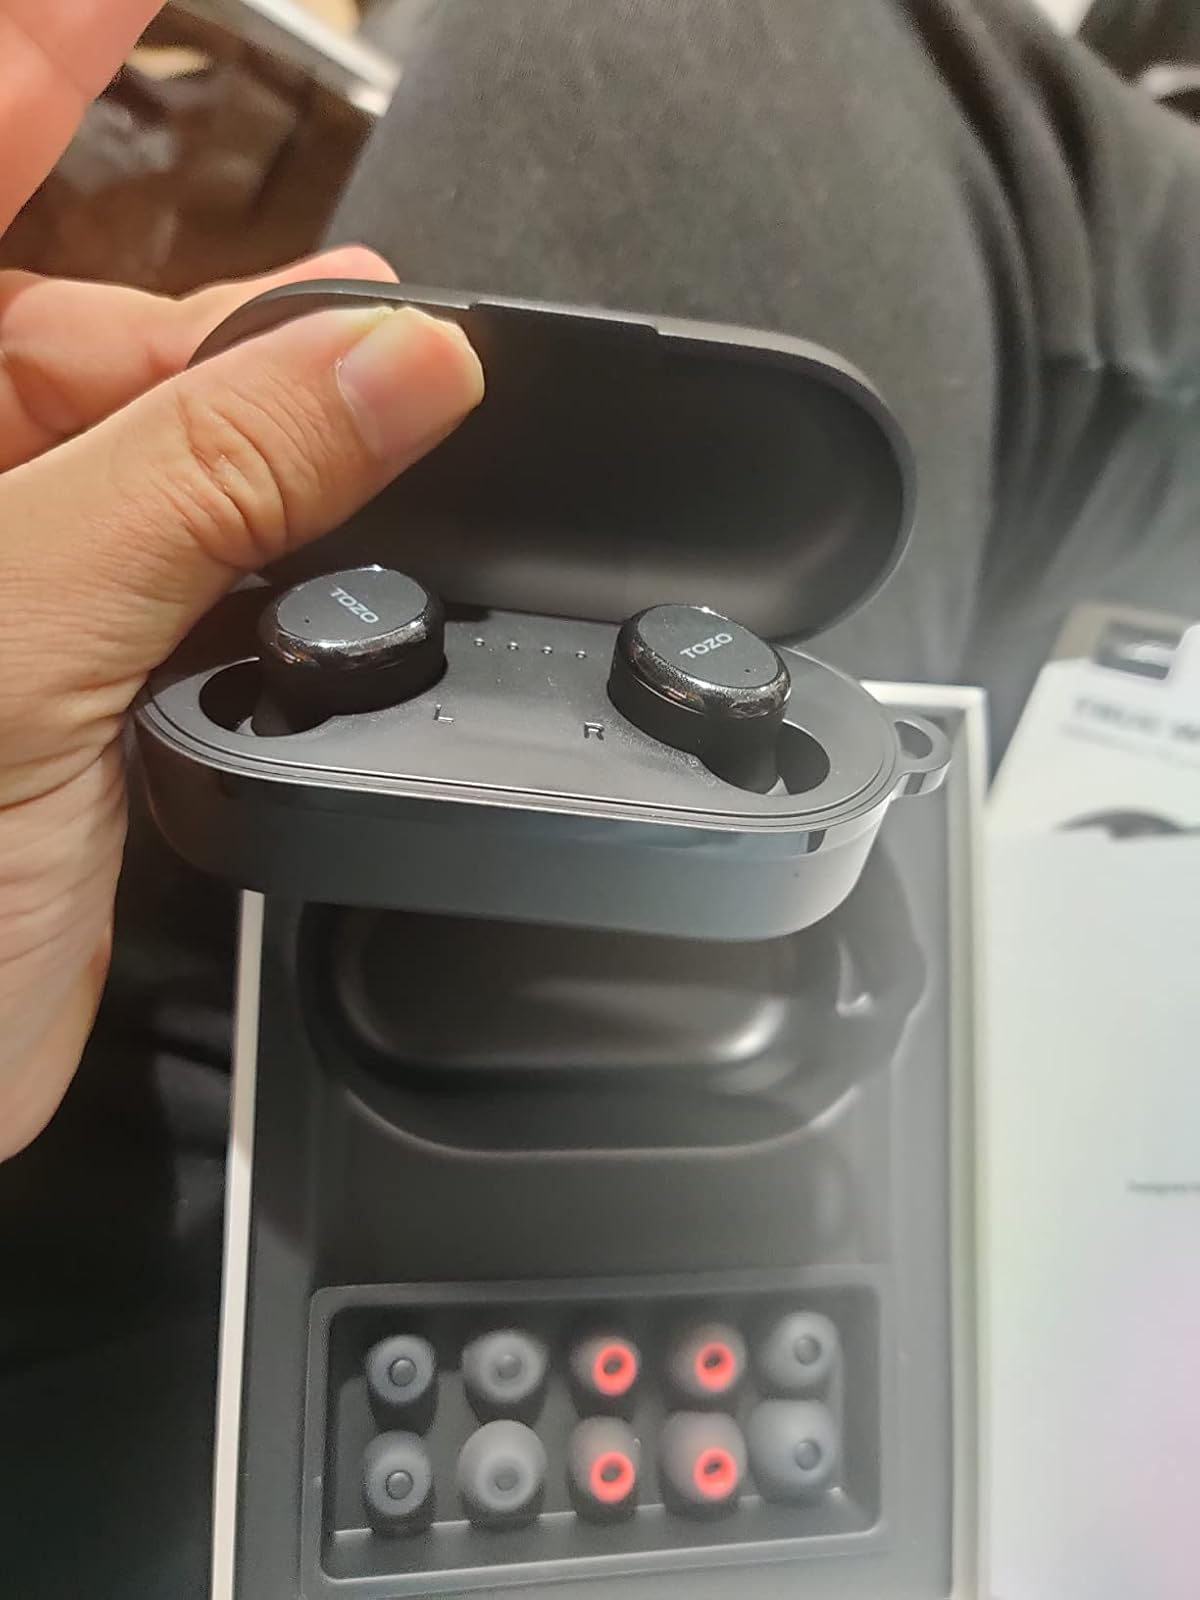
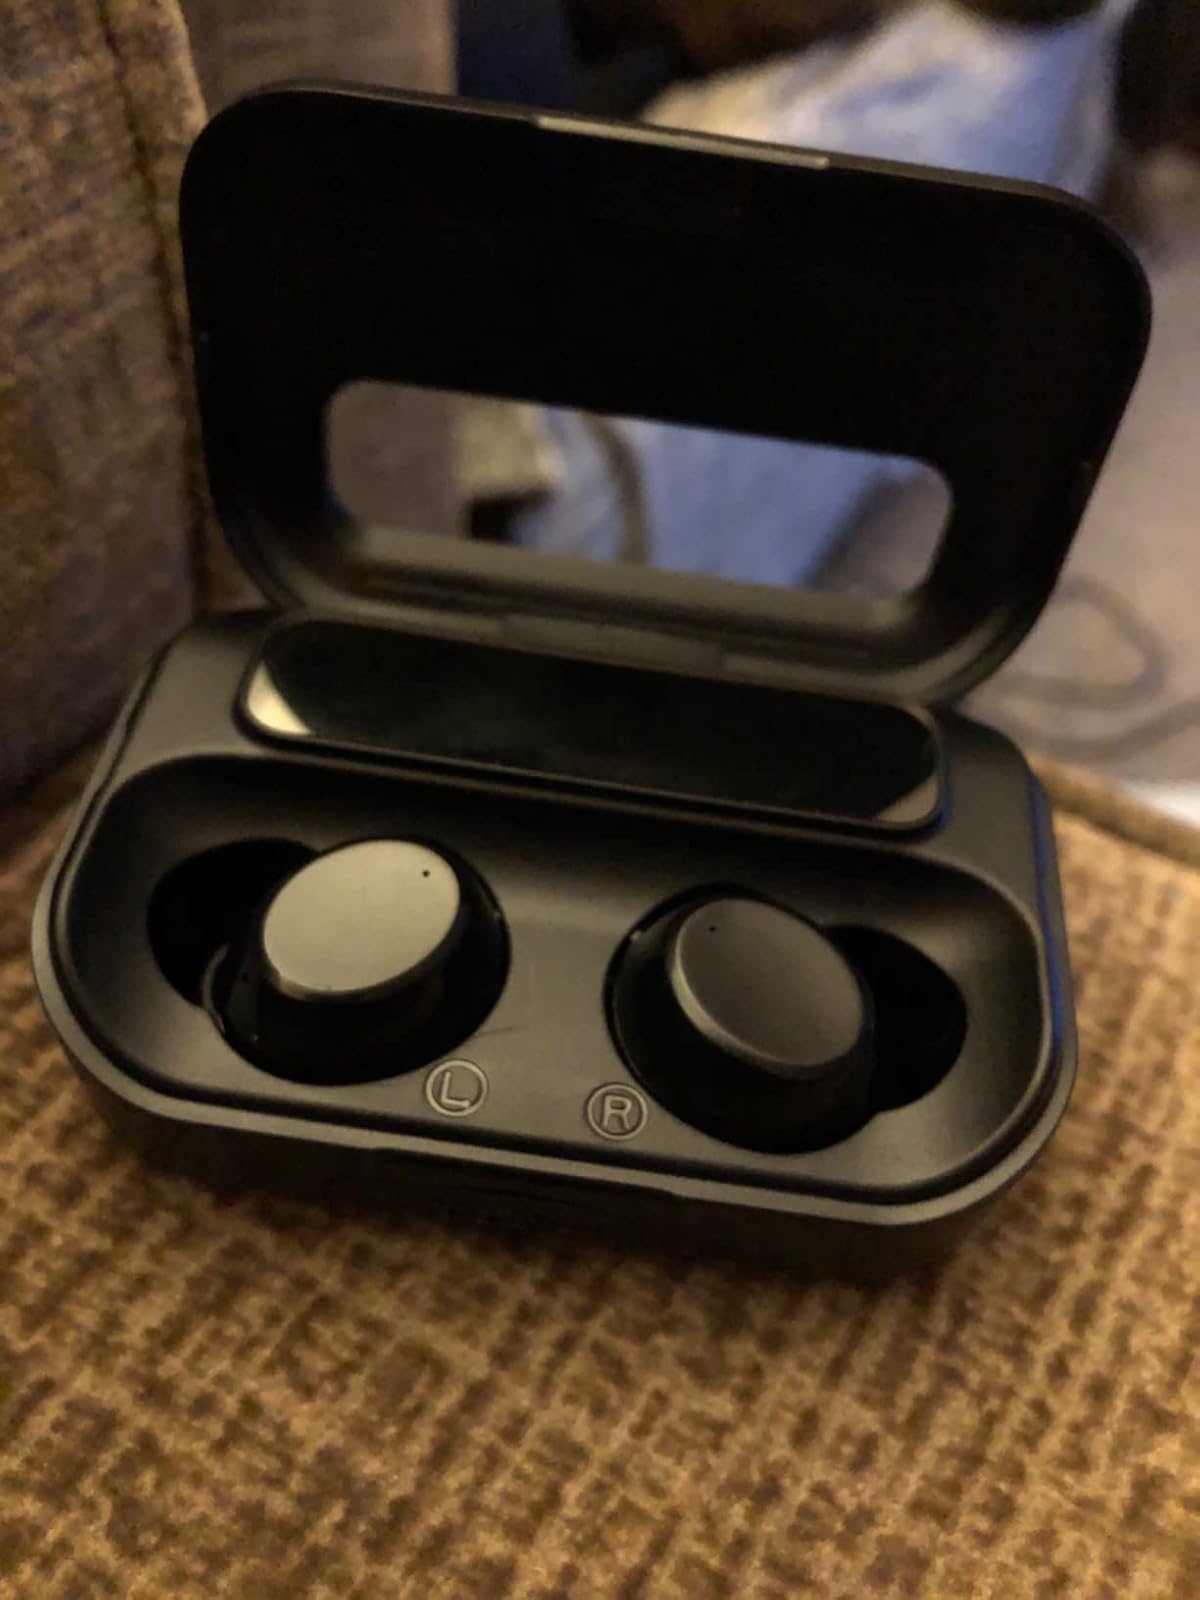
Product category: earbuds
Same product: no